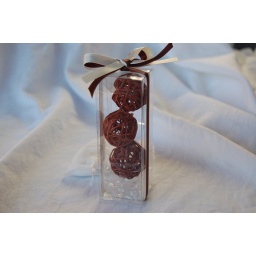
3 brown bruce balls in upright transparent box